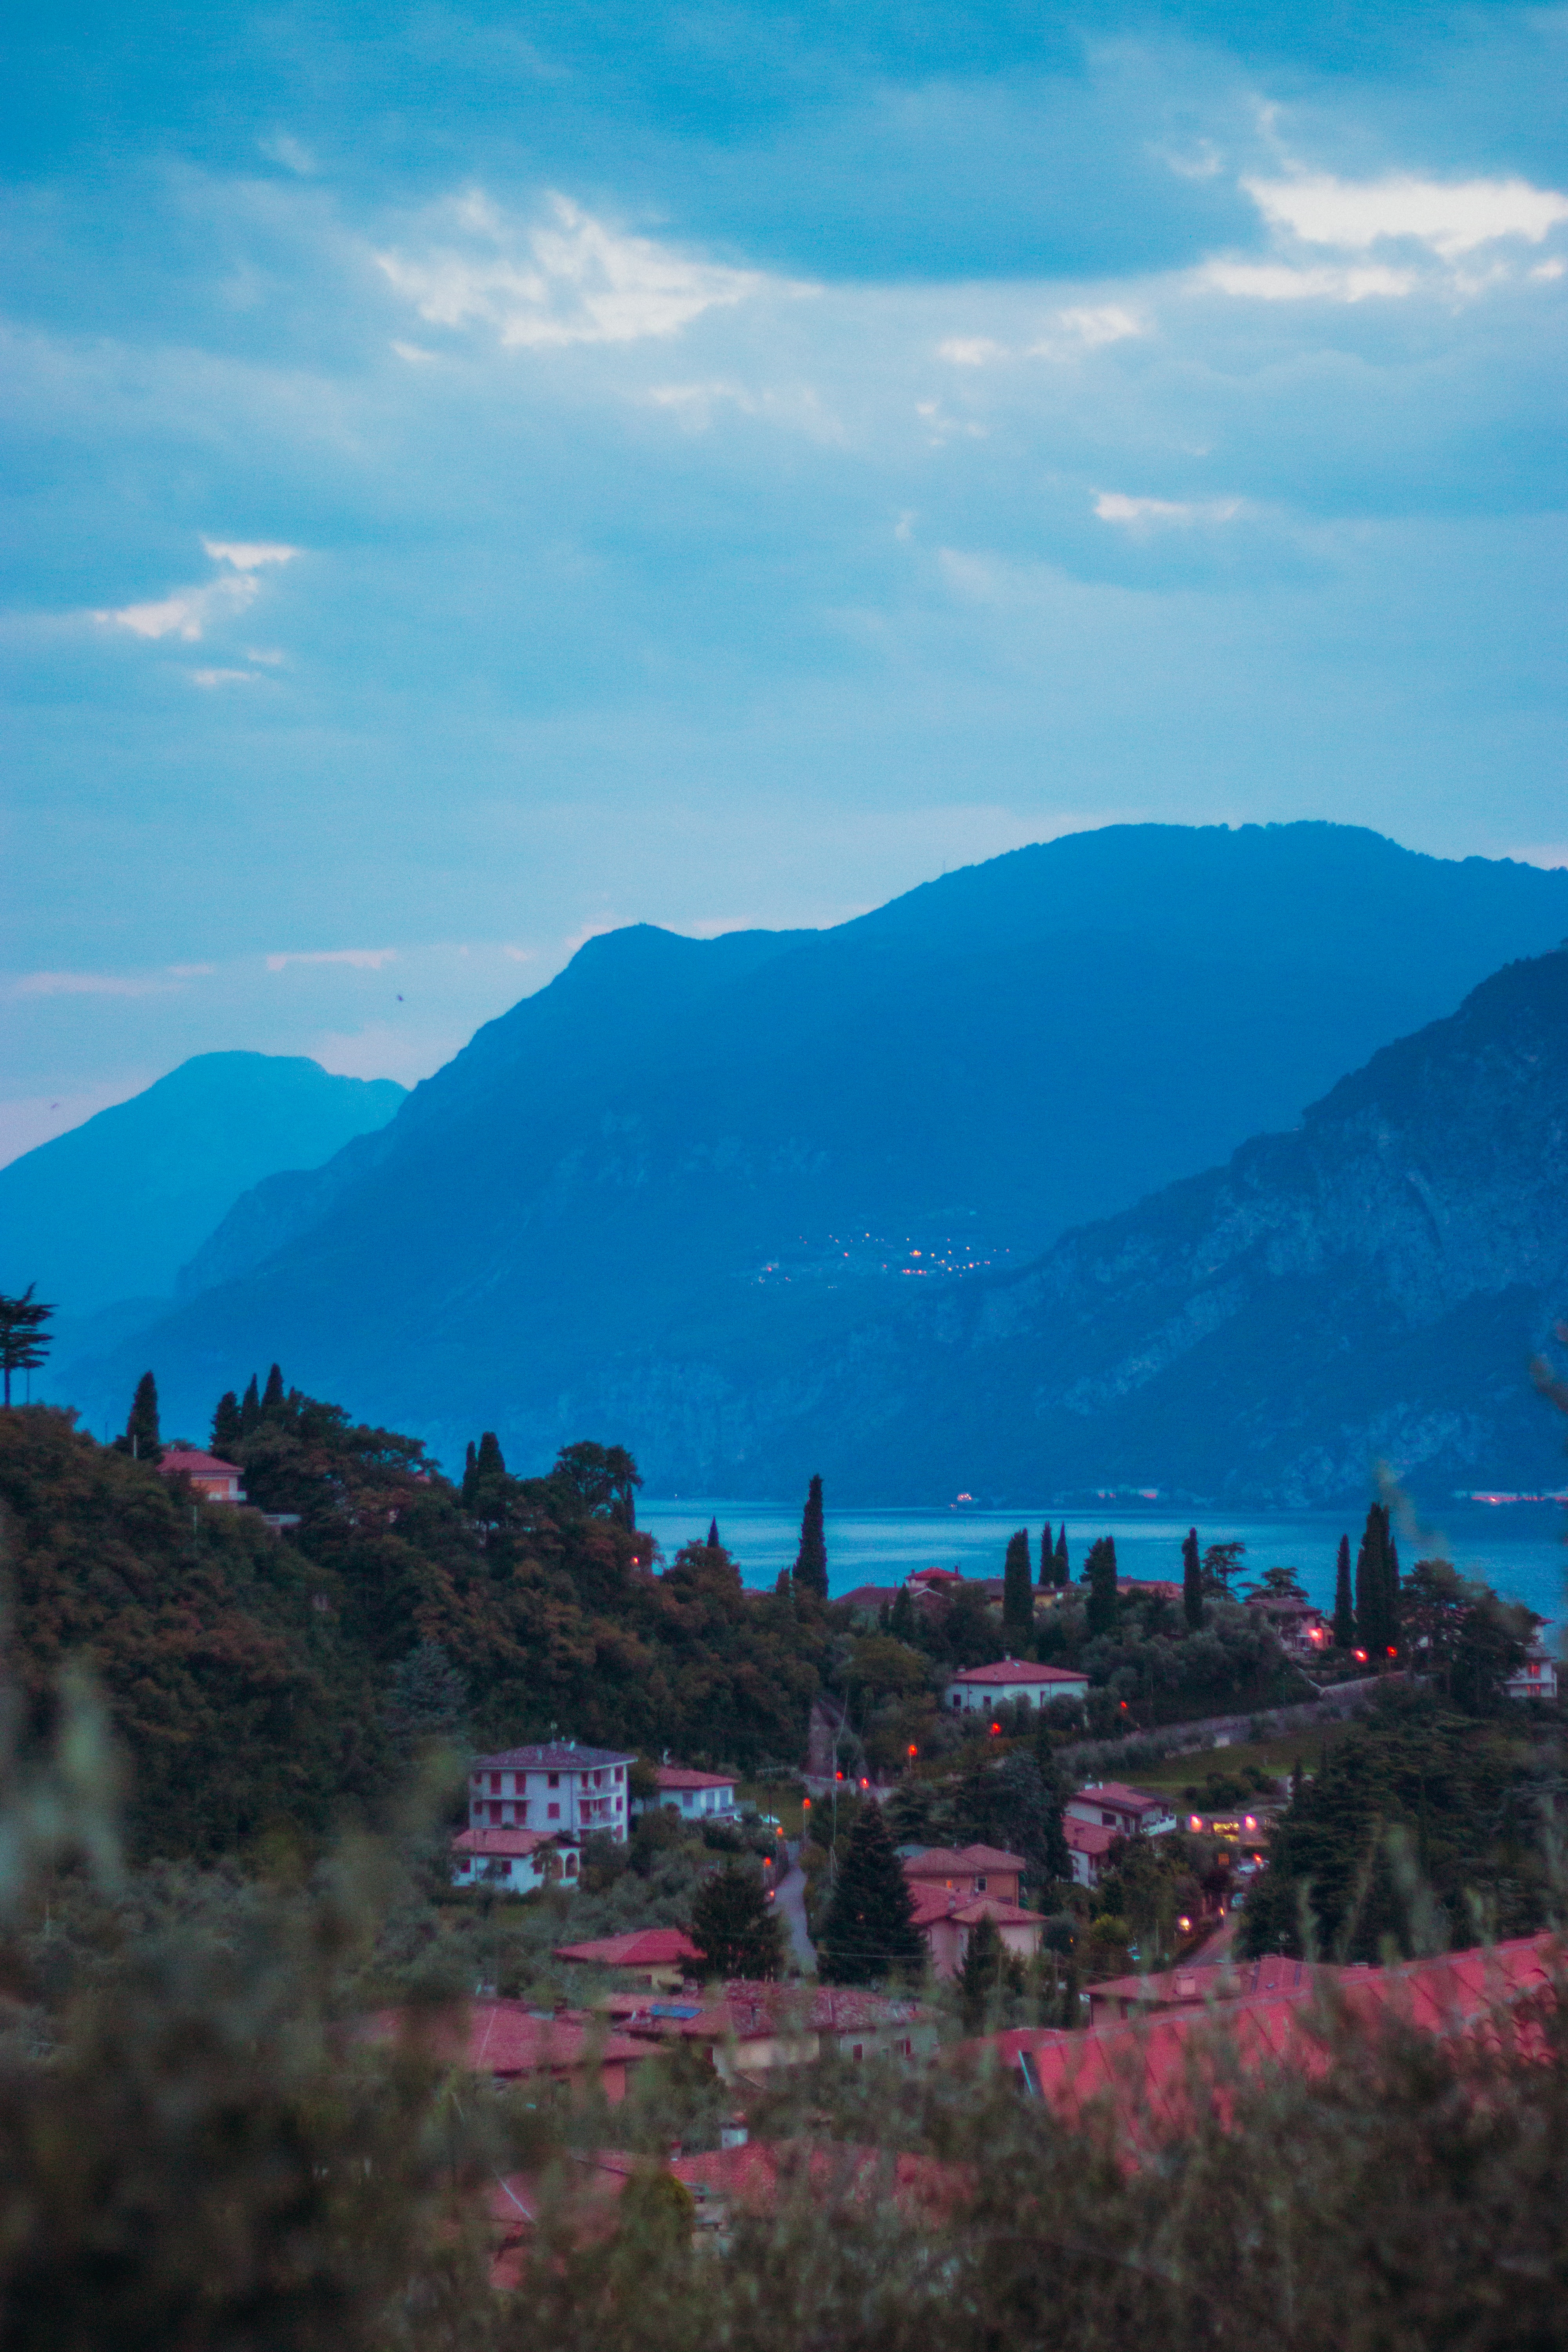
sky, blue, mountainous landforms, mountain, cloud, hill station, hill, highland, mountain range, town, pink, wilderness, tree, azure, tourism, ridge, mount scenery, rural area, fell, city, landscape, evening, horizon, village, vacation, alps, house, meteorological phenomenon, national park, road, lake, massif